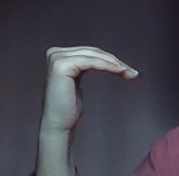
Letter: haa